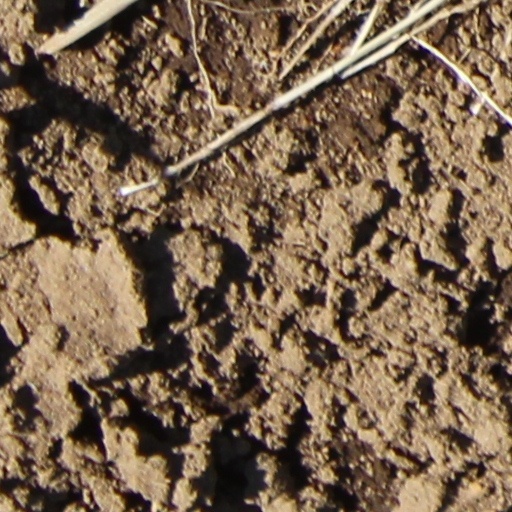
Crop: wheat